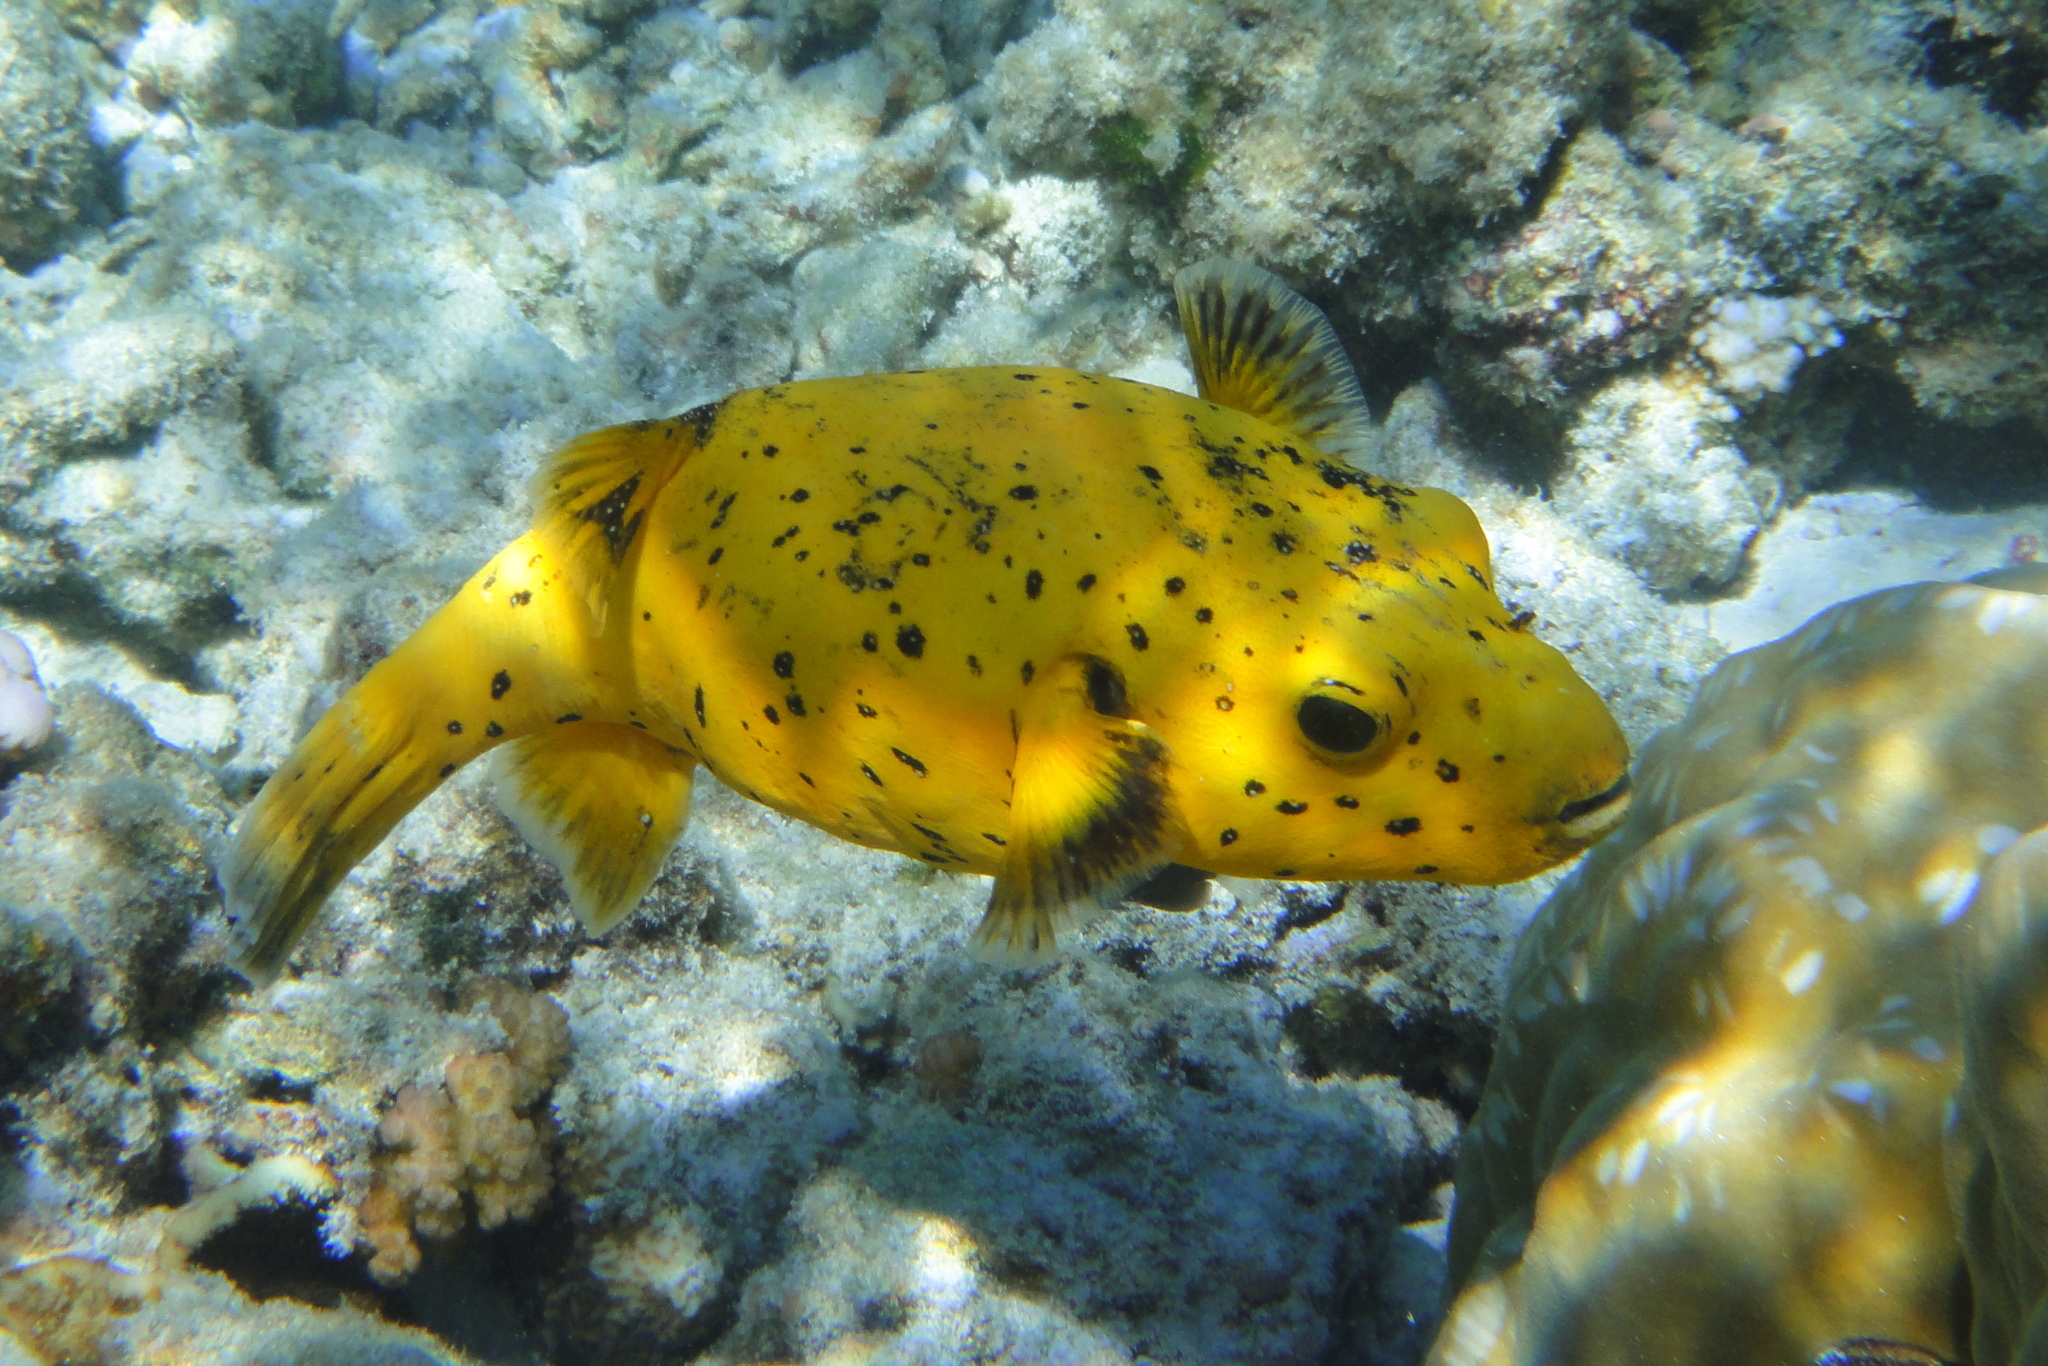
Arothron meleagris (Guineafowl Puffer)